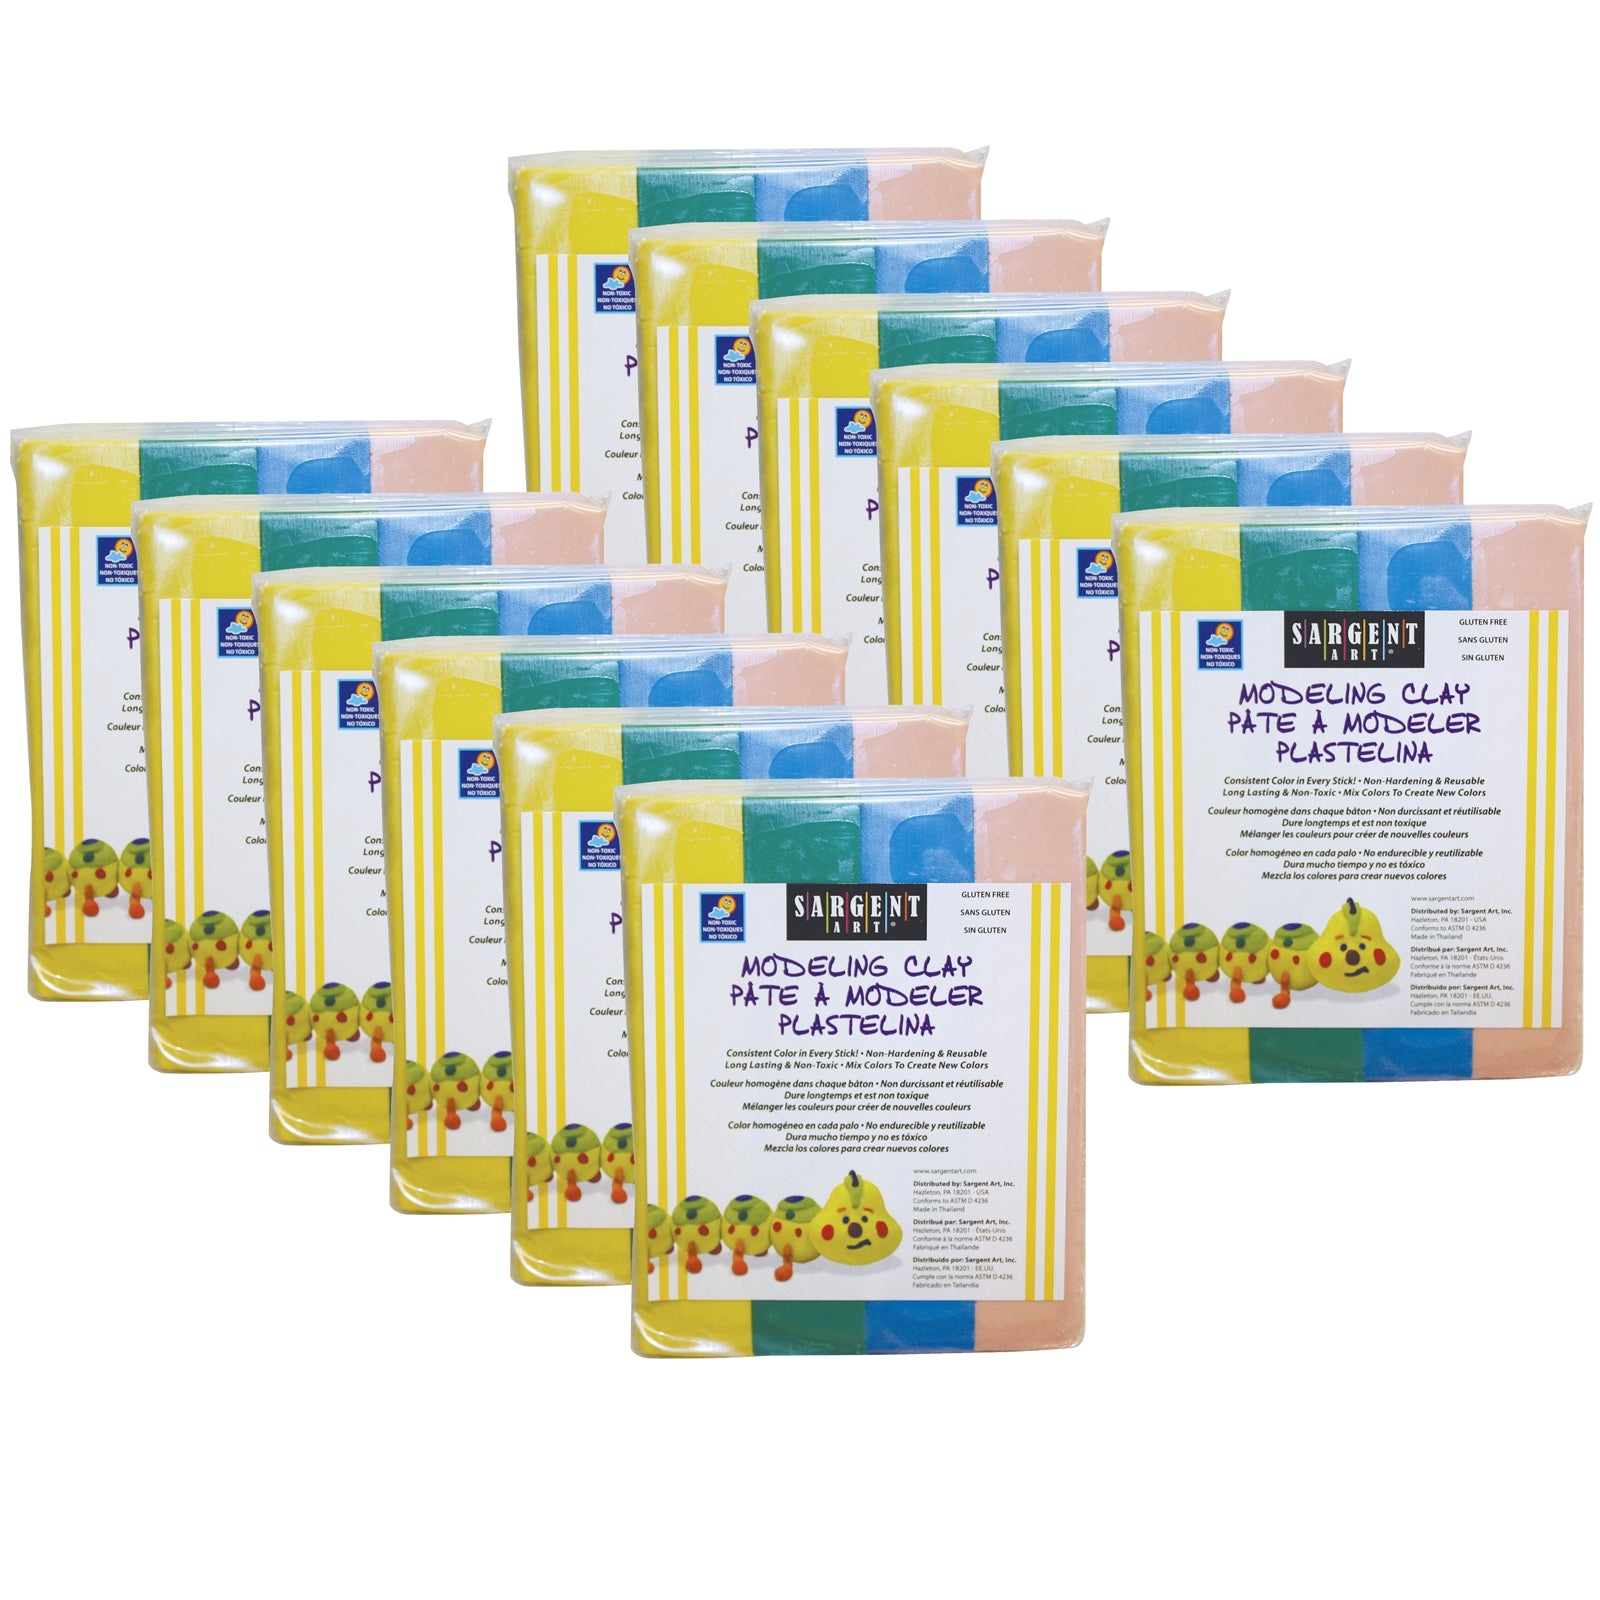
Non-Hardening Modeling Clay, 1lb Per Pack, Pastel Colors, 12 Packs
Brand: Sargent Art®
Sargent Art® Modeling Clay is ideal for freehand modeling, claymation, and realistic sculpting. Consistent color in every stick. Mix colors to create new colors. Non-hardening, long-lasting, and reusable. Gluten-free, non-toxic, and conforms to ASTM D 4236. Each pack includes 1 lb of clay in 4 color sticks: green, yellow, blue and pink. Sold as 12 packs for a total of 12 lb. of clay. Key Features : i : Smooth, non-hardening clays are ideal for free-hand modeling, claymation and realistic sculpting ii : Non-toxic clay won't stain or dry out iii : Great for claymation, learning sculpting and classroom settings iv : Soft and pliable modeling clay that never hardens v : Gluten-free
Category: Arts & Entertainment > Hobbies & Creative Arts > Arts & Crafts > Art & Crafting Materials > Pottery & Sculpting Materials > Clay & Modeling Dough > Clay > Self-Hardening Clay